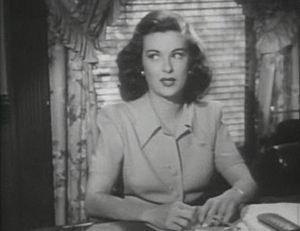
Colonel Effingham's Raid est un film américain réalisé par Irving Pichel, sorti en 1946.